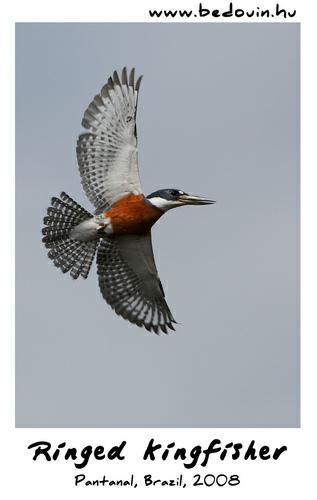
A photo of a ringed kingfisher